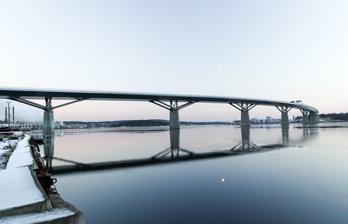
Building: Sundsvall Bridge
Country: Sweden
Year built: 2014
Bridge Sundsvall Bridge Sundsvallsbron The Sundsvall Bridge in November 2014 Coordinates 62°23′20″N 17°20′31″E / 62.389°N 17.342°E / 62.389; 17.342 Crosses Sundsvall Bay History Inaugurated 18 December 2014 Statistics Daily traffic road vehicles Location 62°23′20″N 17°20′31″E / 62.38889°N 17.34194°E / 62.38889; 17.34194 The Sundsvall Bridge ( Swedish : Sundsvallsbron ) is a bridge across the Sundsvall Bay in Sundsvall , Sweden . It crosses the Bay of Sundsvall, bypassing the city. The bridge roadway is classed as motorway and forms part of European Route E4 . Since 1 February 2015 there has been a charge of SEK 9 per car, light truck and bus. Heavy trucks are charged SEK 20. The bridge is 2,109 metres (6,919 ft) long and it was opened for traffic on December 18, 2014. It is the fourth longest bridge in Sweden . References